Silvanidae

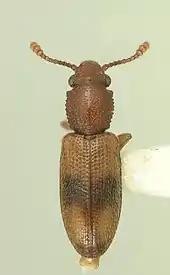
Dorsal habitus of "Monanus concinnulus".

Investigations into the phylogenetic relationships within the family and between the Silvanidae and other cucujoids are at the preliminary stages. A phylogenetic analysis of the "primitive" cucujoids using morphological characters of larvae and adults found a close relationship between the Silvanidae and Cucujidae. A molecular phylogenetic study primarily aimed at clarifying the status of the more "advanced" cucujoids nevertheless included exemplars of the basal taxa. It showed a close relationship between Passandridae and Silvanidae, and a more distant one with Cucujidae.